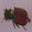
Label: beetle